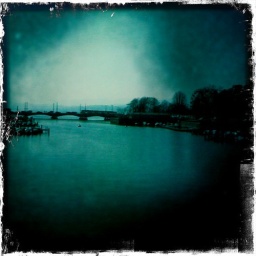
bridge over troubled water